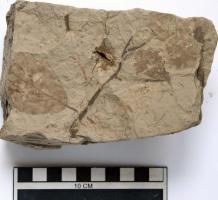
一个化石属于被子植物，其特征描述:属征：与现生桤属近似，叶近圆形，先端圆钝，基部圆形或阔楔形，边缘有不整齐的重锯齿，中上部有浅裂，果序呈总状或圆锥状排列，长圆形；果苞木质，先端圆，5浅裂。小坚果阔卵形，有极狭的翅。

简述：叶卵椭圆形，顶端短渐尖，基部钝圆，两侧不对称，叶缘具重锯齿，齿大小差别级微。侧脉羽状达缘。

详述：叶卵椭圆形，长约7.5cm，宽4.8cm，最宽在叶中上部，略呈倒卵状，顶端短渐尖，基部钝圆，两侧不对称，叶缘具重锯齿，齿大小差别级微。中脉微弯，中等粗细；侧脉羽状达缘，9~11对，近对生，以35~45度角从中脉伸出，斜真伸向中缘，基部第一对侧脉短，第二对侧脉近顶处有分支，达缘，其余侧脉间距相等，排列整齐；二次脉与侧脉成直角生出，彼此平行排列。